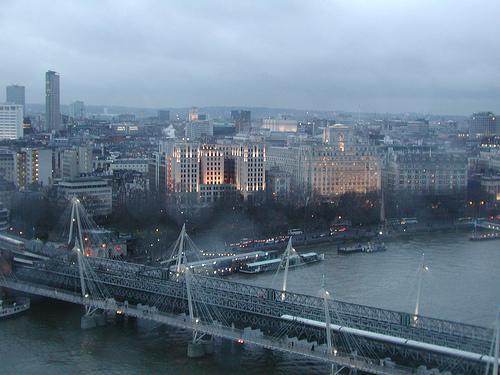
Weather: foggy or hazy